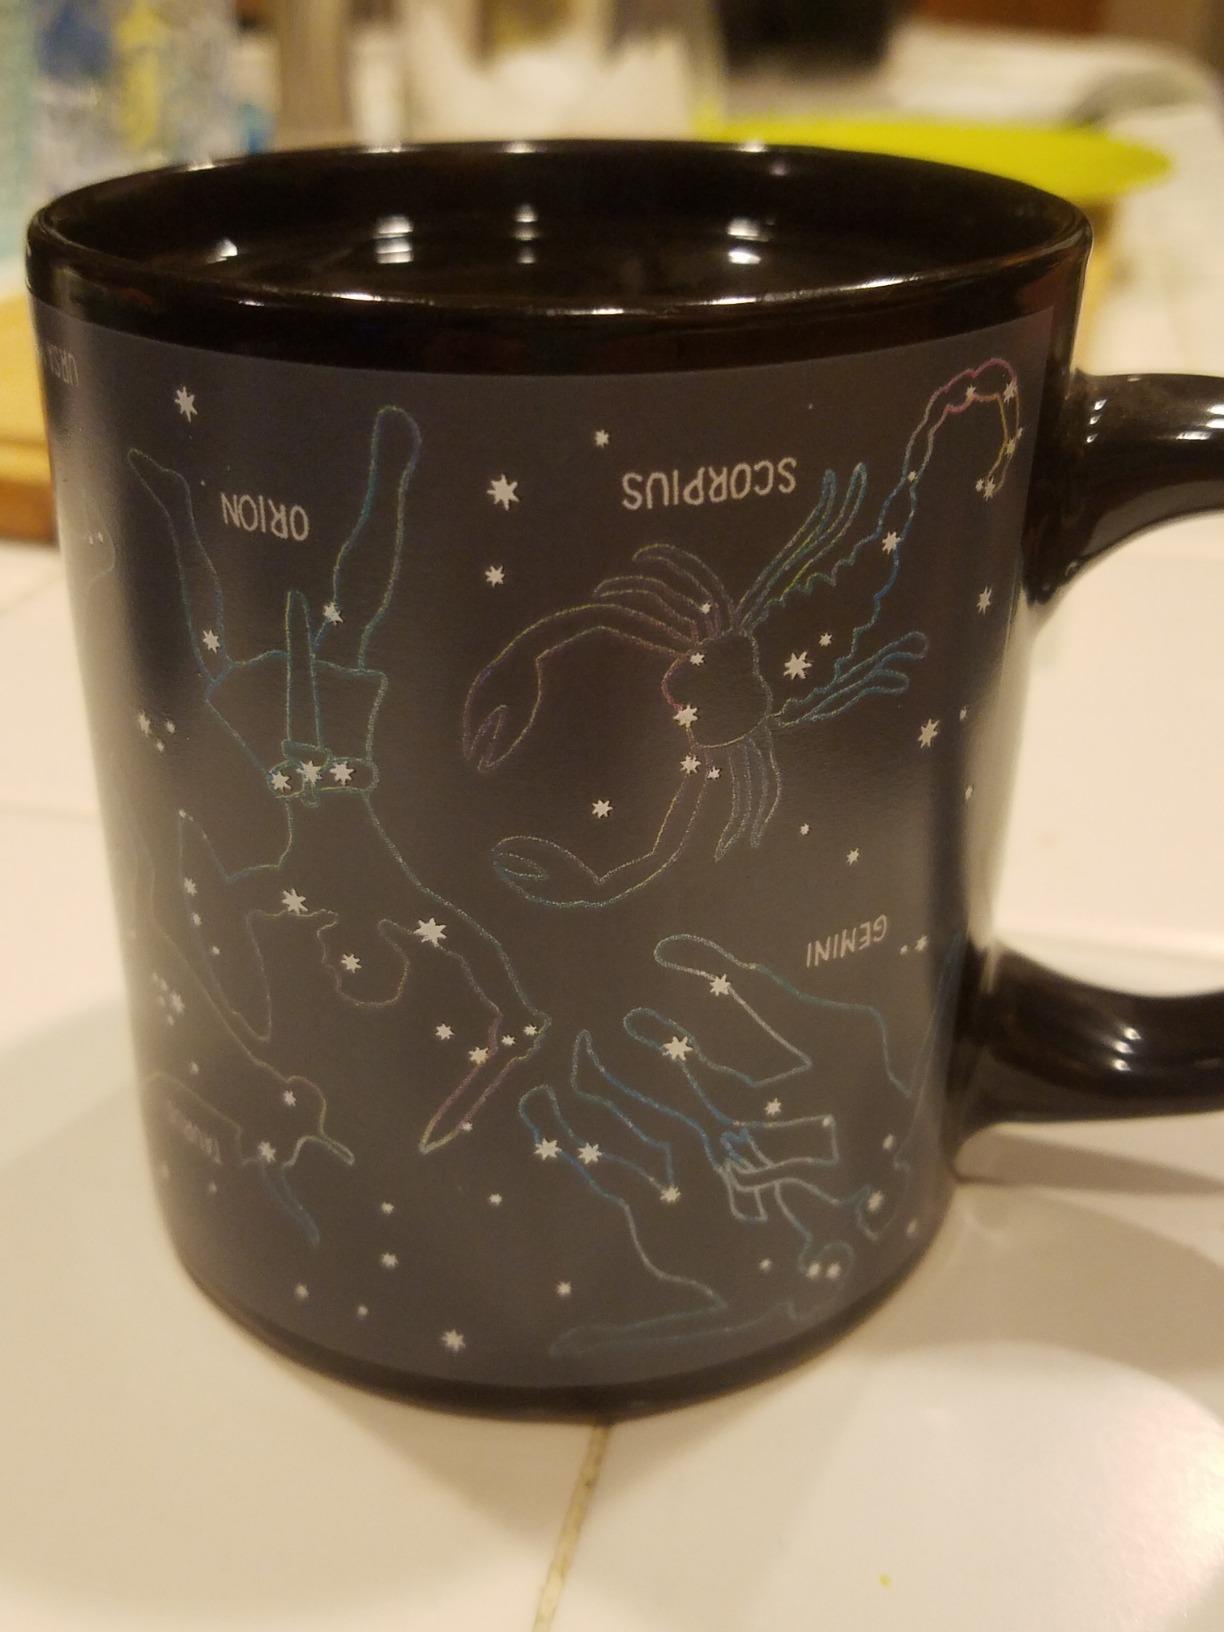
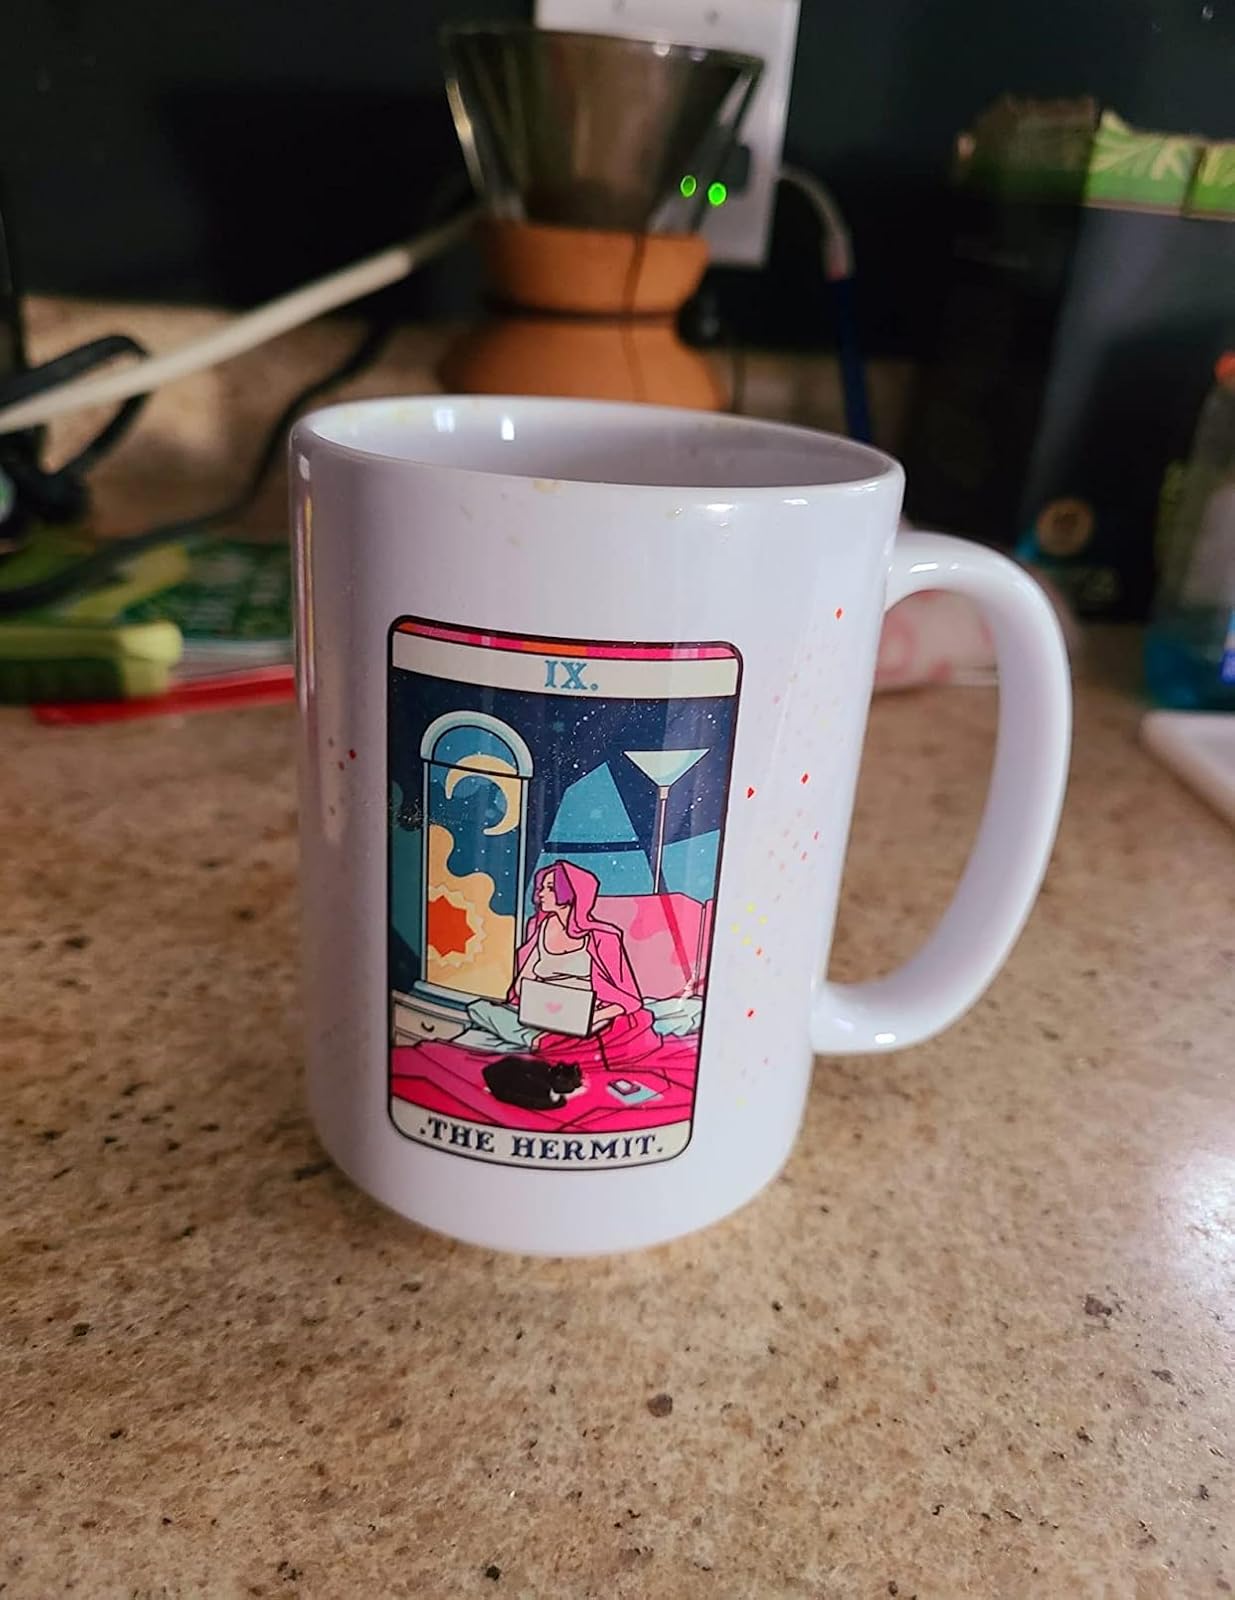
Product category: items_mug
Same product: no